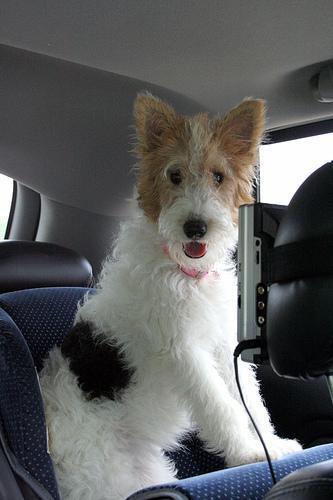
wire-haired_fox_terrier